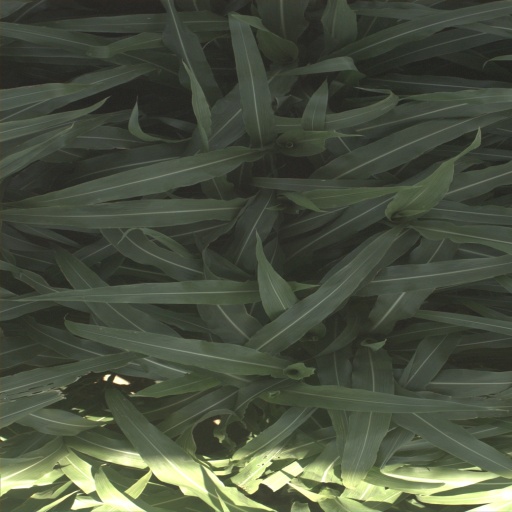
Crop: sorghum